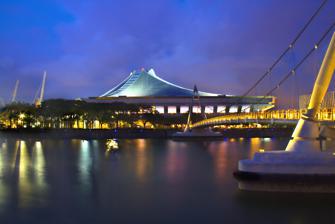
Building: Singapore Indoor Stadium
Country: Malaysia
Year built: 1989
Sports arena and performance venue in Singapore Singapore Indoor Stadium 新加坡室内体育馆 Stadium Tertutup Singapura சிங்கப்பூர் மூடப்பட்ட அரங்கம் Exterior view Location 2 Stadium Walk, Singapore 397691 Coordinates 1°18′2.5″N 103°52′27.2″E / 1.300694°N 103.874222°E / 1.300694; 103.874222 Public transit CC6 Stadium EW10 Kallang TE23 Tanjong Rhu Owner Government of Singapore Operator Sport Singapore Capacity 8,000 (concerts) 12,000 (sporting events) 15,000 (max) Construction Broke ground 1 January 1985 ; 40 years ago ( 1985-01-01 ) Built 1 March 1987 ; 37 years ago ( 1987-03-01 ) Opened 31 December 1989 ; 35 years ago ( 1989-12-31 ) Construction cost S$90 million Architect Kenzo Tange Tenants Sport Singapore Singapore Slingers Singapore Slammers ( IPTL , 2014–2016) Singapore Open The Singapore Indoor Stadium , known exonymously as the Indoor Stadium , is an indoor arena located in Kallang , Singapore. It is within walking distance of the Singapore National Stadium , and collectively form a part of the wider Singapore Sports Hub . It has a maximum total capacity of 15,000 depending on configuration, with an all-seating configuration of 12,000. It regularly hosts events such as music concerts , badminton , basketball , netball , tennis , esports , pro-wrestling , mixed martial arts , kickboxing , and monster truck races. The Singaporean ONE Championship regularly hosts its events here. In 2015, the Singapore Indoor Stadium sold 72,342 tickets for the entire year. In 2022, the stadium was the venue for The International 2022 , the annual Dota 2 world championship esports tournament and the largest single-tournament prize pool of any esport event. On 16–18 February 2023, Irish pop band Westlife 's three shows made them the first international group to perform at the said stadium thrice in one tour. History Construction began on 1 January 1985, and it was built at a cost of S$ 90 million. The arena was designed by Japanese architect Kenzo Tange , and it has a cone shaped roof and a pillarless arena. It was completed on 1 March 1987 and officially opened to public on 1 July 1988. On 31 December 1989, Singapore Indoor Stadium was officially opened in an inaugural ceremony by the Prime Minister of Singapore , Lee Kuan Yew . On 7 March 2024, Minister for Culture, Community and Youth Edwin Tong announced a new unnamed arena to replace the existing Indoor Stadium during an outline of the ministry’s spending plans. Capacity Due to its flexible stage configuration, the capacity of the stadium varies from 8,000 during concerts to 8,126–10,786 during sporting events. Its seating capacity is around 12,000, and its full capacity is 15,000. Transportation Both the Stadium MRT station on the Circle Line and the Tanjong Rhu MRT station on the Thomson–East Coast Line enables visitors to commute to the stadium via train service. Kallang MRT station on the East–West Line is also within reasonable distance, with a direct connection via sheltered walkways. Sporting events This list is incomplete ; you can help by adding missing items . ( May 2022 ) Sporting events at the Singapore Indoor Stadium Year Date Events 2008 30 November 2008–09 PBA Philippine Cup – Basketball 2009 29 June 2009 Asian Youth Games – Opening Ceremony 2010 15–19 August 2010 Summer Youth Olympics – Badminton 21–26 August 2010 Summer Youth Olympics – Table Tennis 2011 30 June 2011 ASEAN School Games – Opening Ceremony 8 July 2011 ASEAN School Games – Closing Ceremony 3–10 July 2011 World Netball Championships all 48 matches 3 September ONE Fighting Championship: Champion versus Champion 2012 31 March ONE Fighting Championship: War of the Lions 6 November ONE Fighting Championship: Rise of Kings 2013 5 April One Fighting Championship 8: Kings and Champions 18 October One Fighting Championship 11: Total Domination 2014 8–13 April 2014 BWF Super Series – 2014 Singapore Super Series 14 June ONE Fighting Championship: Honor and Glory 15 & 16 August 2014 PDC Singapore Darts Masters 17–26 October 2014 WTA Finals (tennis) 7 November ONE Fighting Championship: Battle of the Lions 2–4 December International Premier Tennis League 2015 7–12 April 2015 BWF Super Series – 2015 Singapore Super Series 1–8 June 2015 Southeast Asian Games – Table Tennis 10–16 June 2015 Southeast Asian Games – Badminton 2 July WWE Live event in Singapore 25 October – 1 November 2015 WTA Finals 13 November ONE Fighting Championship: Pride of Lions 3 December 2015 ASEAN Para Games – Opening Ceremony 4–9 December 2015 ASEAN Para Games – Wheelchair Basketball 18–20 December International Premier Tennis League 2016 12–17 April 2016 BWF Super Series – 2016 Singapore Super Series 6 May ONE Fighting Championship : Ascend to Power 23–30 October 2016 WTA Finals 11 November ONE Fighting Championship : Defending Honor 6–8 December International Premier Tennis League 2017 11–16 April 2017 BWF Super Series – 2017 Singapore Super Series 17 June UFC Fight Night: Holm vs. Correia 28 June WWE Live Singapore – Wrestling 2018 17–22 July Singapore Open – Badminton 23 June UFC Fight Night: Cowboy vs. Edwards 2019 9–14 April Singapore Open – Badminton 26 October UFC Fight Night: Maia vs. Askren 2022 January–December ONE Championship events (February, October 2020 – September 2022, November 2022) 11 June UFC 275: Teixeira vs. Procházka 12–17 July 2022 Singapore Open – Badminton 29–30 October The International 2022 Grand Finals – Dota 2 2023 25 March ONE Fight Night 8: Superlek vs. Williams 26 August UFC Fight Night: Holloway vs. The Korean Zombie 21–24 September 2023 FIBA Intercontinental Cup (Singapore) 30 September ONE Fight Night 14: Stamp vs. Ham Entertainment events The stadium has hosted major concerts and shows by many famous artists and bands, spanning many different genres. Events from local artists Events from Asian and regional artists Events from international artists 1990–2010 Entertainment events at Singapore Indoor Stadium Dates Artists Events 1990 24 November Eric Clapton Journeyman World Tour 1991 20 November Gloria Estefan Into The Light Tour 1993 23–24 March Elton John The One Tour 13 April Metallica Nowhere Else to Roam Tour 29 August – 1 September Michael Jackson Dangerous World Tour 1994 24 February Bob Dylan Never Ending Tour 1994 1 March Depeche Mode Exotic Tour/Summer Tour '94 1995 27–28 February Janet Jackson janet. World Tour 3 March Pearl Jam Vitalogy Tour 22–23 March Phil Collins Both Sides of the World Tour 29 April Whitney Houston The Bodyguard World Tour 10 October Take That Nobody Else Tour 1996 13 April Tina Turner Wildest Dreams Tour 30 May Def Leppard Slang World Tour 25 October Michael Jackson HIS tory World Tour 1997 21–27 November Jacky Cheung , Nadia Chan, Kit Chan Snow.Wolf.Lake 1999 1999 Don Moen Asia Tour (Recorded Album "The Mercy Seat") 26–27 March Jacky Cheung Jacky Live in Concert 1999 2001 25 April Kelly Chen Kelly Chen Paisley Galaxy World Tour 27 May Westlife Where Dreams Come True Tour 29 July Coldplay Parachutes Tour 6 October The Corrs In Blue Tour 20 October Robbie Williams Sing When You're Pacific Rimming Tour 22 November Elton John Songs from the West Coast Tour 2002 17–18 May Jacky Cheung Jacky Live Music Odyssey 26 October Oasis Heathen Chemistry World Tour 8 December Red Hot Chili Peppers By the Way World Tour 2003 28 February Cliff Richard Wanted World Tour 24, 26 March The Rolling Stones Licks Tour 12 December Kelly Chen Kelly Chen Dynacarnival World Tour 2004 4 March David Bowie A Reality Tour 8 May Andrea Bocelli Live in Singapore 18 June Sarah Brightman Harem World Tour 5 October Fantasia Barrino Diana DeGarmo Jasmine Trias LaToya London George Huff John Stevens Jennifer Hudson Jon Peter Lewis Camile Velasco Amy Adams American Idols LIVE! Tour 2004 1 December Taufik Batisah Sylvester Sim Singapore Idol season 1 Grand Finalé 2005 20 July Siti Nurhaliza Siti Nurhaliza LIVE 2005 16–18 September Jacky Cheung , Evonne Hsu, Nadia Chan Snow.Wolf.Lake 2006 24 January Backstreet Boys — 27 January Dream Theater Octavarium Tour 23 February Oasis Don't Believe the Truth Tour 10 July Coldplay Twisted Logic Tour 8 September Westlife Face to Face Tour 24 September Hady Mirza Jonathan Leong Singapore Idol season 2 Grand Finalé performances 25 September Singapore Idol season 2 Grand Finalé results 2007 21 January Rain (정지훈) Rain's Coming World Tour 11 February Cliff Richard The Here and Now Tour 27 April Olivia Newton-John Body Heart & Spirit Tour 30 June Christina Aguilera Back to Basics Tour 13–15 July Jacky Cheung The Year of Jacky Cheung World Tour 07 1 August The Cure 4 Play Tour 16 August Gwen Stefani The Sweet Escape Tour 22 October Black Eyed Peas Black Blue & You Tour 13 November Linkin Park Minutes to Midnight World Tour 2008 5–6 January Jacky Cheung The Year of Jacky Cheung World Tour 07 4 February The Police The Police Reunion Tour 10 March Backstreet Boys Unbreakable Tour 25 March Maroon 5 It Won't Be Soon Before Long Tour 7 May Elton John Rocket Man: Greatest Hits Live 7 September Avril Lavigne The Best Damn World Tour 29 October Kanye West Glow in the Dark Tour 4 November — Korean Pop Night 13 November Rihanna Good Girl Gone Bad Tour 25 November Kylie Minogue KylieX2008 World Tour 2009 23 March Coldplay Viva La Vida Tour 5 April Oasis Dig Out Your Soul Tour 4 June The Pussycat Dolls Doll Domination Tour 18 July Superband (纵贯线) Superband World Tour 27 December Sezairi Sezali Sylvia Ratonel Singapore Idol Season 3 Finale – Performances & Results 2010 14 January Green Day 21st Century Breakdown World Tour 23 January Superband (纵贯线) Superband World Tour 3 February Muse The Resistance Tour 7 March Paramore Brand New Eyes World Tour 27 April Kelly Clarkson All I Ever Wanted Tour 9 May Jolin Tsai (蔡依林) Myself World Tour 12 May Deep Purple Rapture of the Deep Tour 2011–2020 Entertainment events at Singapore Indoor Stadium Dates Artists Events 2011 29–30 January Super Junior Super Show 3 7 February Janet Jackson Number Ones: Up Close and Personal Tour 9 February Taylor Swift Speak Now World Tour 15 February Iron Maiden The Final Frontier World Tour 23 February Eagles Long Road Out of Eden Tour 9 March Michael Bublé Crazy Love Tour 12 March Slash Slash 2010–11 World Tour 19 April Justin Bieber My World Tour 25 April Maroon 5 Hands All Over Tour 9 May Avril Lavigne The Black Star Tour 14 May Show Lo (罗志祥) 'Dance Without Limits' Encore World Live Tour' 22 May Rain The Best Show Asia Tour 29 June Kylie Minogue Aphrodite: Les Folies Tour 15 July — Korean Music Wave 1 August The Cranberries 20 Years Reunion Tour 11 August James Blunt Some Kind of Trouble Tour 21 August Paramore Brand New Eyes World Tour 26–30 August Jacky Cheung (张学友) Jacky Cheung 1/2 Century World Tour 10 September Shinee Shinee World 3 October Westlife Gravity Tour 19 November 2PM Hands Up Asia Tour 20 November Elton John Greatest Hits Tour 29 November — 2011 Mnet Asian Music Awards 4 December TVXQ TVXQ Asia Fan Party 9–10 December Girls' Generation Girls' Generation Tour 2012 18–19 February Super Junior Super Show 4 27 February Evanescence Evanescence Tour 10 March Duran Duran All You Need Is Now Tour 20 March Jessie J Heartbeat Tour 2 April The Cranberries Roses Tour 28 April L'Arc-en-Ciel 20th L'Anniversary World Tour 5–6 May Russell Peters Notorious World Tour 28–29, 31 May Lady Gaga Born This Way Ball 22 July The Stone Roses Reunion Tour 22 August The Beach Boys The 50th Reunion Tour 28–29 September BigBang Alive Galaxy Tour 1 December 2NE1 New Evolution Global Tour 8 December Shinee Shinee World II 13 December Sting Back to Bass Tour 15 December The Jacksons Unity Tour Elton John 40th Anniversary of the Rocket Man 2013 17 January Swedish House Mafia One Last Tour 1 March Show Lo (罗志祥) Over The Limit 19 March Journey Eclipse Tour 29 March The Script #3 World Tour 13 April CNBLUE Blue Moon World Tour 26 April Namie Amuro 20th Anniversary Asian Tour 6 June Jay Chou (周杰伦) Opus Jay Chou World Tour 15 June Mayday (五月天) Nowhere World Tour 29–30 June G-Dragon One of a Kind World Tour 6 July Super Junior Super Show 5 5 October Infinite One Great Step 12 October Girls' Generation Girls & Peace World Tour 26 October S.H.E (女朋友) 2gether 4ever World Tour 9 November JJ Lin (林俊杰) Timeline Tour 10 November Matchbox 20 North Tour 2014 15 February Avril Lavigne The Avril Lavigne Tour 22 February Cheer Chen (陈绮贞) Song of Transcient 2014 (时间的歌巡回演唱会) 4 March Eric Clapton Live in Singapore 26 March Bruno Mars The Moonshine Jungle Tour 14 April Lionel Richie All the Hits, All Night Long 16 April André Rieu André Rieu & His Johann Strauss Orchestra 3 May Show Lo (罗志祥) Over the Limit: Dance Soul Returns World Live Tour 10 May CNBLUE CNBLUE Live "Can't Stop" 7 June Sam Hui (许冠杰) What A Wonderful World 9, 12 June Taylor Swift The Red Tour 15 June Hillsong United Welcome Zion 21 June Jonathan Lee (李宗盛) 李宗盛2014年新加坡演唱会 28 June 2NE1 All or Nothing World Tour 23 August Exo Exo from Exoplanet 1 – The Lost Planet 13–14 September YG Family YG Family 2014 World Tour: Power 2015 21 April The Script No Sound Without Silence Tour 1 May Super Junior Super Show 6 11 May Katy Perry Prismatic World Tour 2 July WWE Live Singapore 11 July — SG50 Sing-Along 18–19 July BigBang Made World Tour 25 July Jolin Tsai (蔡依林) Play World Tour 25 August Imagine Dragons Smoke + Mirrors Tour 29 August Wakin Chau (周华健) What Shall I Sing Today? World Tour Concert 5 September JJ Lin (林俊杰) Genesis World Tour 26 September Muse Drones World Tour 7–8 November Taylor Swift The 1989 World Tour 10 November S.H.E (女朋友) Aaron Yan (炎亚纶) Forever Stars 2016 9–10 January Exo Exo Planet 2 – The Exo'luxion 30 January Stella Zhang (张清芳) Stella Zhang Qing Fang Live in Singapore 2016 13 February CNBLUE Come Together 5 March Hebe Tien (田馥甄) If World Tour 11–13, 17–20 March Disney on Ice : Magical Ice Festival 26 May Jessie J Sweet Talker World Tour 18 June — AL!VE Singapore 活出自己音乐会 24 July iKon iKoncert 2016: Showtime Tour 27 July Selena Gomez Revival Tour 5–6 August Mayday (五月天) Just Rock It! World Tour 10 September Kit Chan (陈洁仪) Kit Chan Spellbound Homecoming Concert 2016 24 September Fish Leong (梁静茹) Tu t'Appelles l'Amour 2015 – 2016 World Tour 2 October BigBang Made V.I.P Tour 19 November Alan Tam (谭咏麟) 40th Anniversary Concert Tour 3 December Maher Zain "One" Concert Tour 2017 22 January Metallica WorldWired Tour 11 February F.T. Island 2017 F.T. Island Live [The Truth] 24–26 February Jacky Cheung (张学友) A Classic Tour 15–19 March The Wonderful World of Disney on Ice 2 April Exo Exo Planet 3 – The Exo'rdium 20 May Voices of Harmony 2017 (千年一音) 28 May Sting 57th & 9th Tour 9–10 June A-Mei (张惠妹) Utopia 2.0 Carnival World Tour 24–25 June G-Dragon Act III: M.O.T.T.E World Tour 30 June Britney Spears Britney: Live in Concert 22 July Grasshopper (草蜢) Grasshopper Music Walker Concert 25 July The xx I See You Tour 12–13 August G.E.M. Queen of Hearts World Tour 26 August Wakin Chau (周华健) Wakin Chau 2017 World Tour 2 September Michael Learns To Rock Eternal Asia Tour 2017 11–12 November Ed Sheeran ÷ Tour 15–17 December Mayday (五月天) Mayday 2017 Life Tour 2018 7 January Imagine Dragons Evolve World Tour 27 January Super Junior Super Show 7 9–11 February Jacky Cheung (张学友) A Classic Tour 21 February — Stargram 2018 Launch K-POP Show in Singapore 3 March Exo Exo Planet 4 – The Elyxion 8 April Katy Perry Witness: The Tour 12 April The Script Freedom Child Tour 3 May Harry Styles Live on Tour 6–7 May Bruno Mars 24K Magic World Tour 17 June Twice Twiceland Zone 2 – Fantasy Park 13 July Wanna One One: The World 15–16, 18–19 August JJ Lin (林俊杰) Sanctuary World Tour 21 August Boyzone BZ20 Tour 7–9 September — HallyuPopFest 2018 21 September Seventeen Seventeen Concert 'Ideal Cut' 2018 2–3 October Sam Smith The Thrill of It All Tour 5 November Kygo Kids in Love Tour 17 November Joker Xue Skyscraper World Tour 5 December The Weeknd The Weeknd Asia Tour 2019 15 February Blackpink In Your Area World Tour 25–26 May — HallyuPopFest 2019 6 July 5566 SINCE 5566 Live in Singapore 2019 13 July Twice Twicelights World Tour 20 July NCT 127 Neo City – The Origin 16 August Kang Daniel Kang Daniel Fan Meeting: Color on Me in Singapore 15 September Exo Exo Planet 5 – Exploration 25–28 September Andy Lau (刘德华) My Love Andy Lau World Tour 4 October Shawn Mendes Shawn Mendes: The Tour 12 October Fei Yu-ching (費玉清) Fei Yu Qing Farewell Concert Encore Show 30 October Backstreet Boys DNA World Tour 9–10 November — KAMP K-pop Music Festival 2019 2021–present Entertainment events at Singapore Indoor Stadium Dates Artists Events 2022 2 July NCT 127 Neo City – The Link 3 September Super Junior Super Show 9: Road 13 October Seventeen Be the Sun World Tour 23 December Jackson Wang Magic Man World Tour 2023 5 February Stray Kids Maniac World Tour 16–18 February Westlife The Wild Dreams Tour 28 February Arctic Monkeys The Car Tour 4 March Anirudh Ravichander Once Upon a Time Tour 1 April Tomorrow X Together Act: Sweet Mirage 8 April Treasure Treasure Tour Hello 1 May NCT Dream The Dream Show 2: In A Dream 16–18 June Agust D (Suga) Suga Agust D Tour 28 June Jing Long , Ahrong, Ahhan Hitz Concert 2023 7–8 July A-Mei ASMR World Tour 14–16, 21–23, 28–30 July, 3–4 August Jacky Cheung Jacky Cheung 60+ Concert Tour 19–20 August Taeyeon The Odd of Love 2–3 September Twice Ready to Be World Tour 5 September Lauv The Between Albums Tour 9 September Ateez The Fellowship: Break The Wall Tour 29 October (G)I-dle I Am Free-ty World Tour 18 December One Ok Rock Luxury Disease Asia Tour 23 December Jeff Chang Continuum 2.0 World Tour 2024 5–7 January Joker Xue Extraterrestrial World Tour 20–21 January Enhypen Fate World Tour 24 February Ive Show What I Have World Tour 2 March Shinee Shinee World VI: Perfect Illumination 9–10, 13–17 March Disney Disney On Ice — 100 Years of Wonder 30 March Fish Leong When We Talk About Love World Tour 6 April Itzy Born to Be World Tour 13 April Kelly Yu 3x3 World Tour 20–21 April IU HEREH World Tour 27 April CNBLUE CNBLUENTITY 1 May Mirror Feel the Passion Concert Tour 9 May Niall Horan The Show: Live on Tour 18 May Power Station Because of Love World Tour 9 June Hacken Lee Hacken Lee x Orchestra Concert 29–30 June NCT Dream The Dream Show 3: Dream(  )scape 20 July Aespa Synk: Parallel Line 27–28 July A-Mei ASMR Max World Tour 8 August D.O. Bloom Asia Fan Concert Tour 17–18 August Super 24 Super24 Dance Competition 2024 24 August Rainie Yang Like A Star World Tour 30 August Yoga Lin Idol World Tour 1 September Conan Gray Found Heaven On Tour 7 September Tomorrow X Together Act: Promise World Tour 20 September LANY A Beautiful Blur: The World Tour 28 September ZEROBASEONE 'Timeless World' Tour 1–2 October Olivia Rodrigo Guts World Tour 10–13 October Andy Lau Today... is the Day Tour 26 October Fujii Kaze Best of Fujii Kaze 2020–2024 Asia Tour 31 October Local and regional artistes SingLang 2024 Concert 5–6 November Dua Lipa Radical Optimism Tour 11 November Lisa Lisa Fan Meetup in Asia 2024 30 November Anirudh Ravichander Hukum World Tour 21–22 December 2NE1 Welcome Back Tour 2025 3 February Cigarettes After Sex X's World Tour 8 February The Script Satellites World Tour 22–23 February Yoasobi Asia Tour 2024–2025 5–6, 12–13 April Stefanie Sun Aut Nihilo: Sun Yanzi in Concert 3–4 May Taeyeon Taeyeon Concert - 'The TENSE' See also Sport in Singapore Sport Singapore References